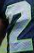
Number: 2